James Tedesco

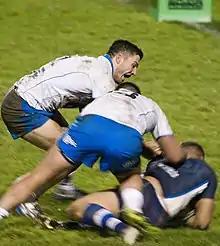
Tedesco playing for Italy at the 2013 Rugby League World Cup

Tedesco returned to first grade in round 4 of the 2013 season, and played on the wing for four weeks.